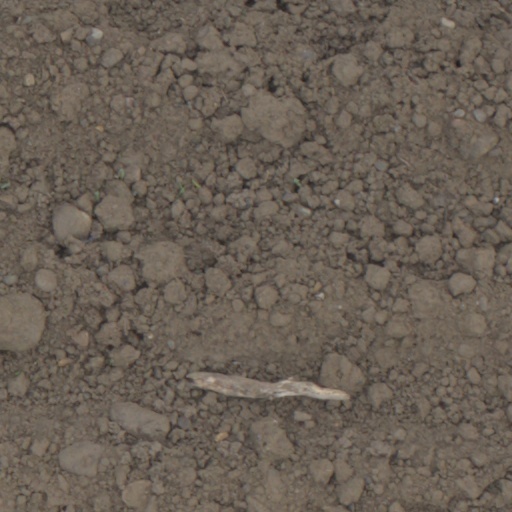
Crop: wheat